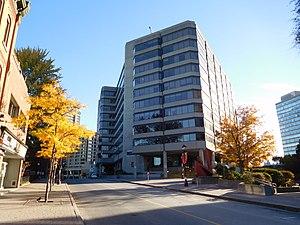
Place du Centre, 200, promenade du Portage, secteur de Hull, Gatineau